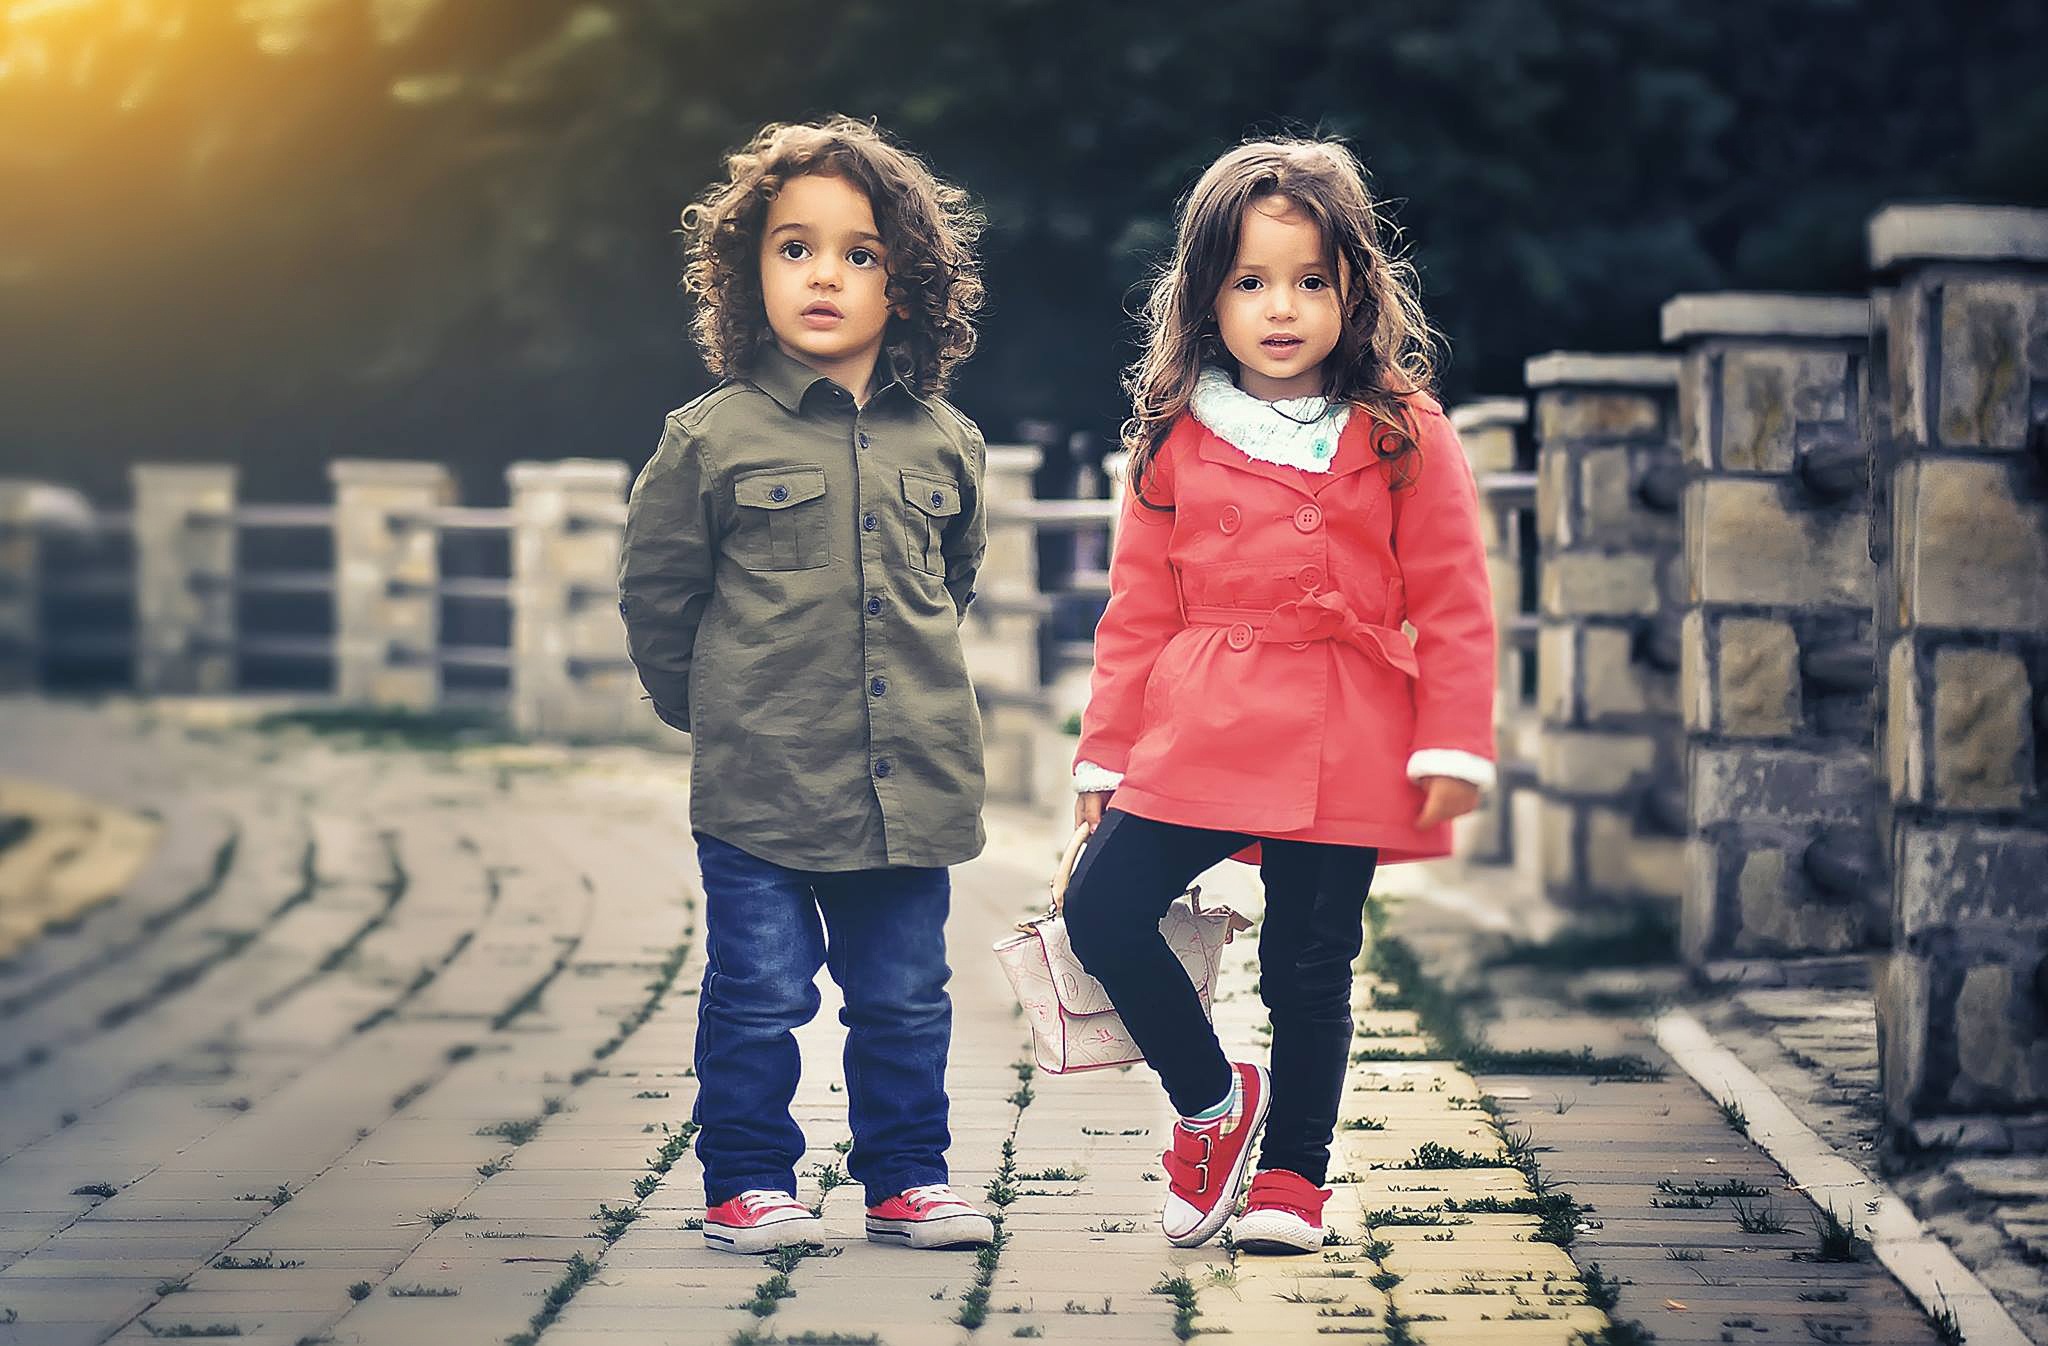
person, group, people, girl, photography, boy, female, portrait, spring, red, color, child, baby, season, design, happy, happiness, photograph, snapshot, beauty, emotion, childrens, cartoon, photo shoot, portrait photography, children's